Ye (album)

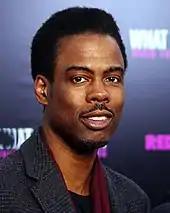
Chris Rock announced the album as being titled "Ye" and narrated the video of the listening party on West's website.

A two-hour listening party took place for "Ye" on the night of May 31, 2018, in Jackson Hole, with West broadcasting a livestream of the party through the WAV app. West invited a variety of guests and contributors to the listening party, including Ty Dolla Sign, Kid Cudi, Nas, Pusha T, Desiigner, 2 Chainz, Big Sean, and Cyhi the Prynce, among others. Members of Def Jam's staff mobilized and organized people from various locations around the world for the party, though the number of people originally planned to fly out for it was 300 until it was ultimately halved. At the location of the listening party, the album's title was announced as being "Ye" by American comedian Chris Rock, shortly before the party began.